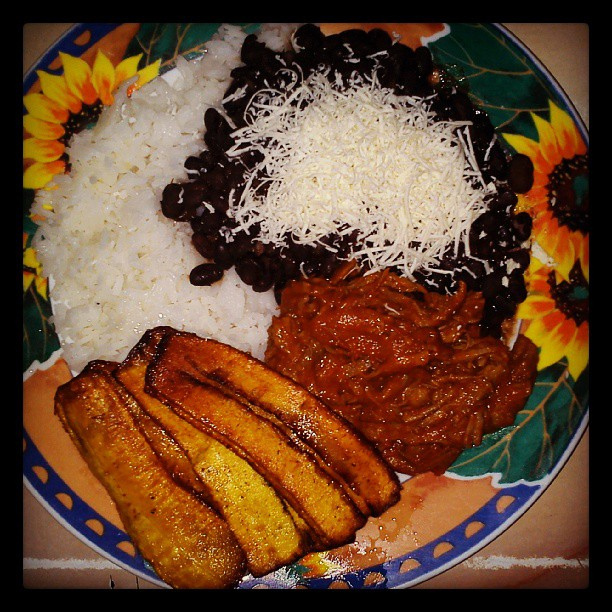
user: Given an image and a question. Answer the question in a short answer. Question: What pattern is on the plate? Short Answer:
assistant: floral